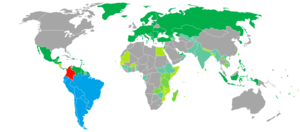
Le passeport colombien est un document de voyage international délivré aux ressortissants colombiens, et qui peut aussi servir de preuve de la citoyenneté colombienne.